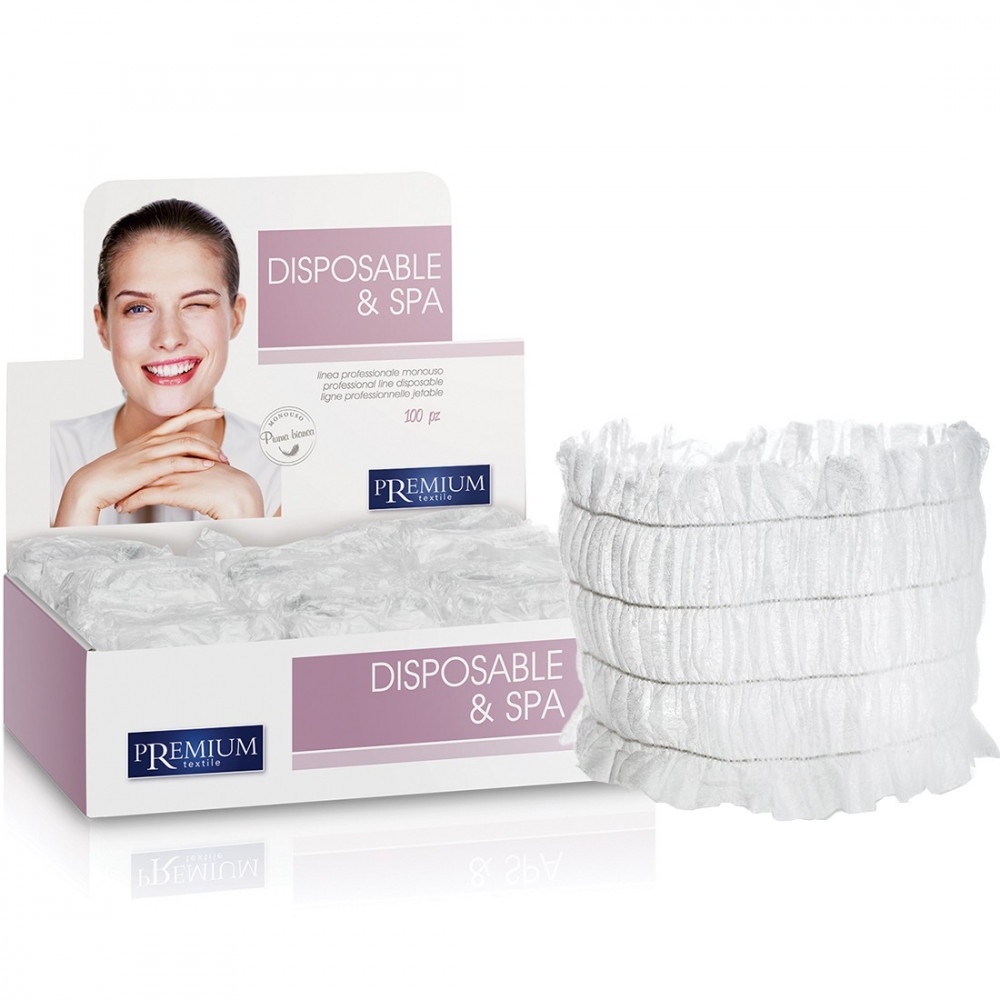
Premium - Fascia Capelli TNT
Fasce per Capelli Monouso in tnt professionali 100 pz.
Brand: chicshop.it
Category: Health & Beauty > Personal Care > Hair Care > Hair Steamers & Heat Caps